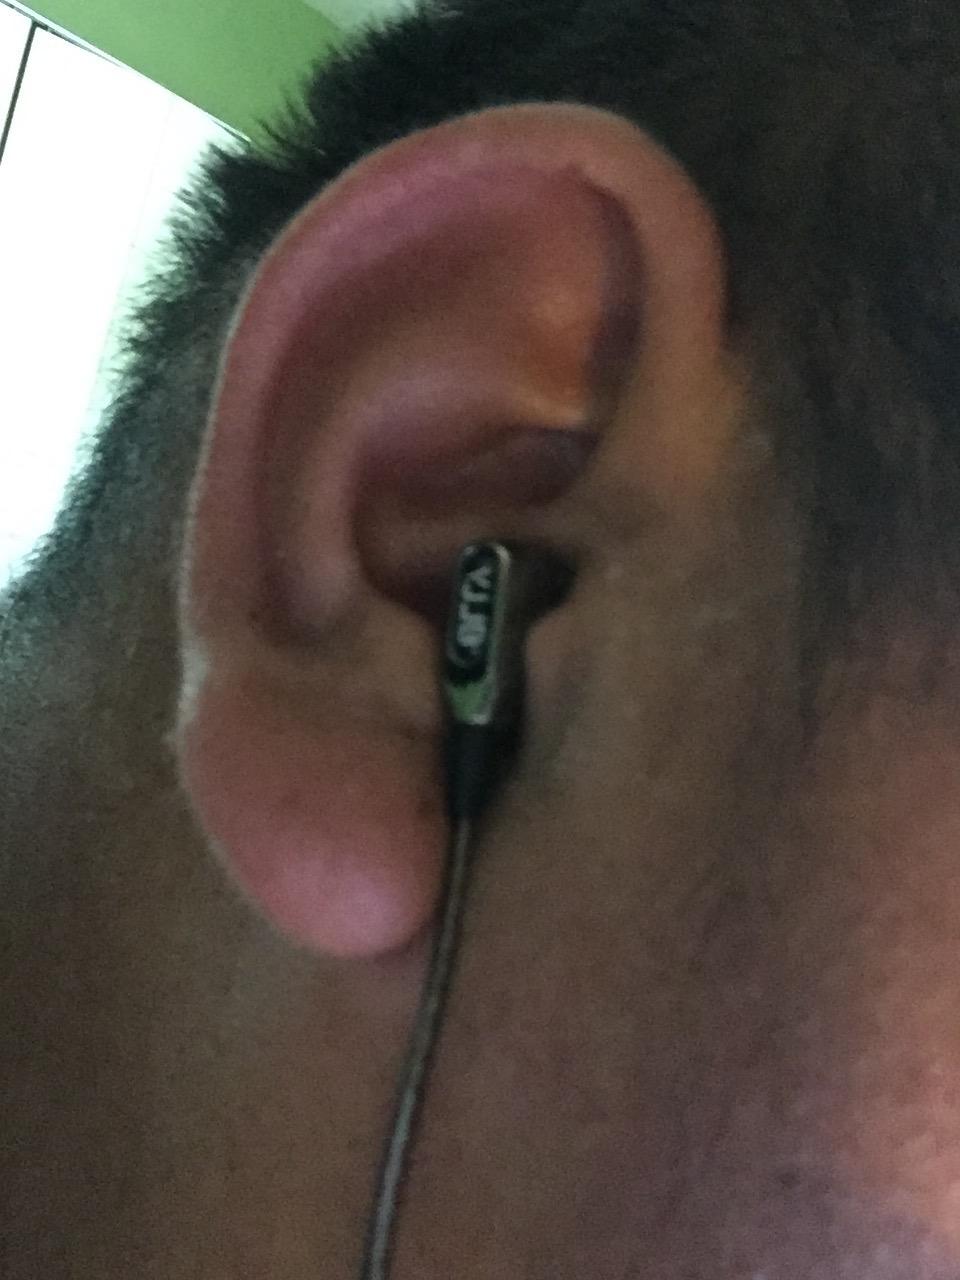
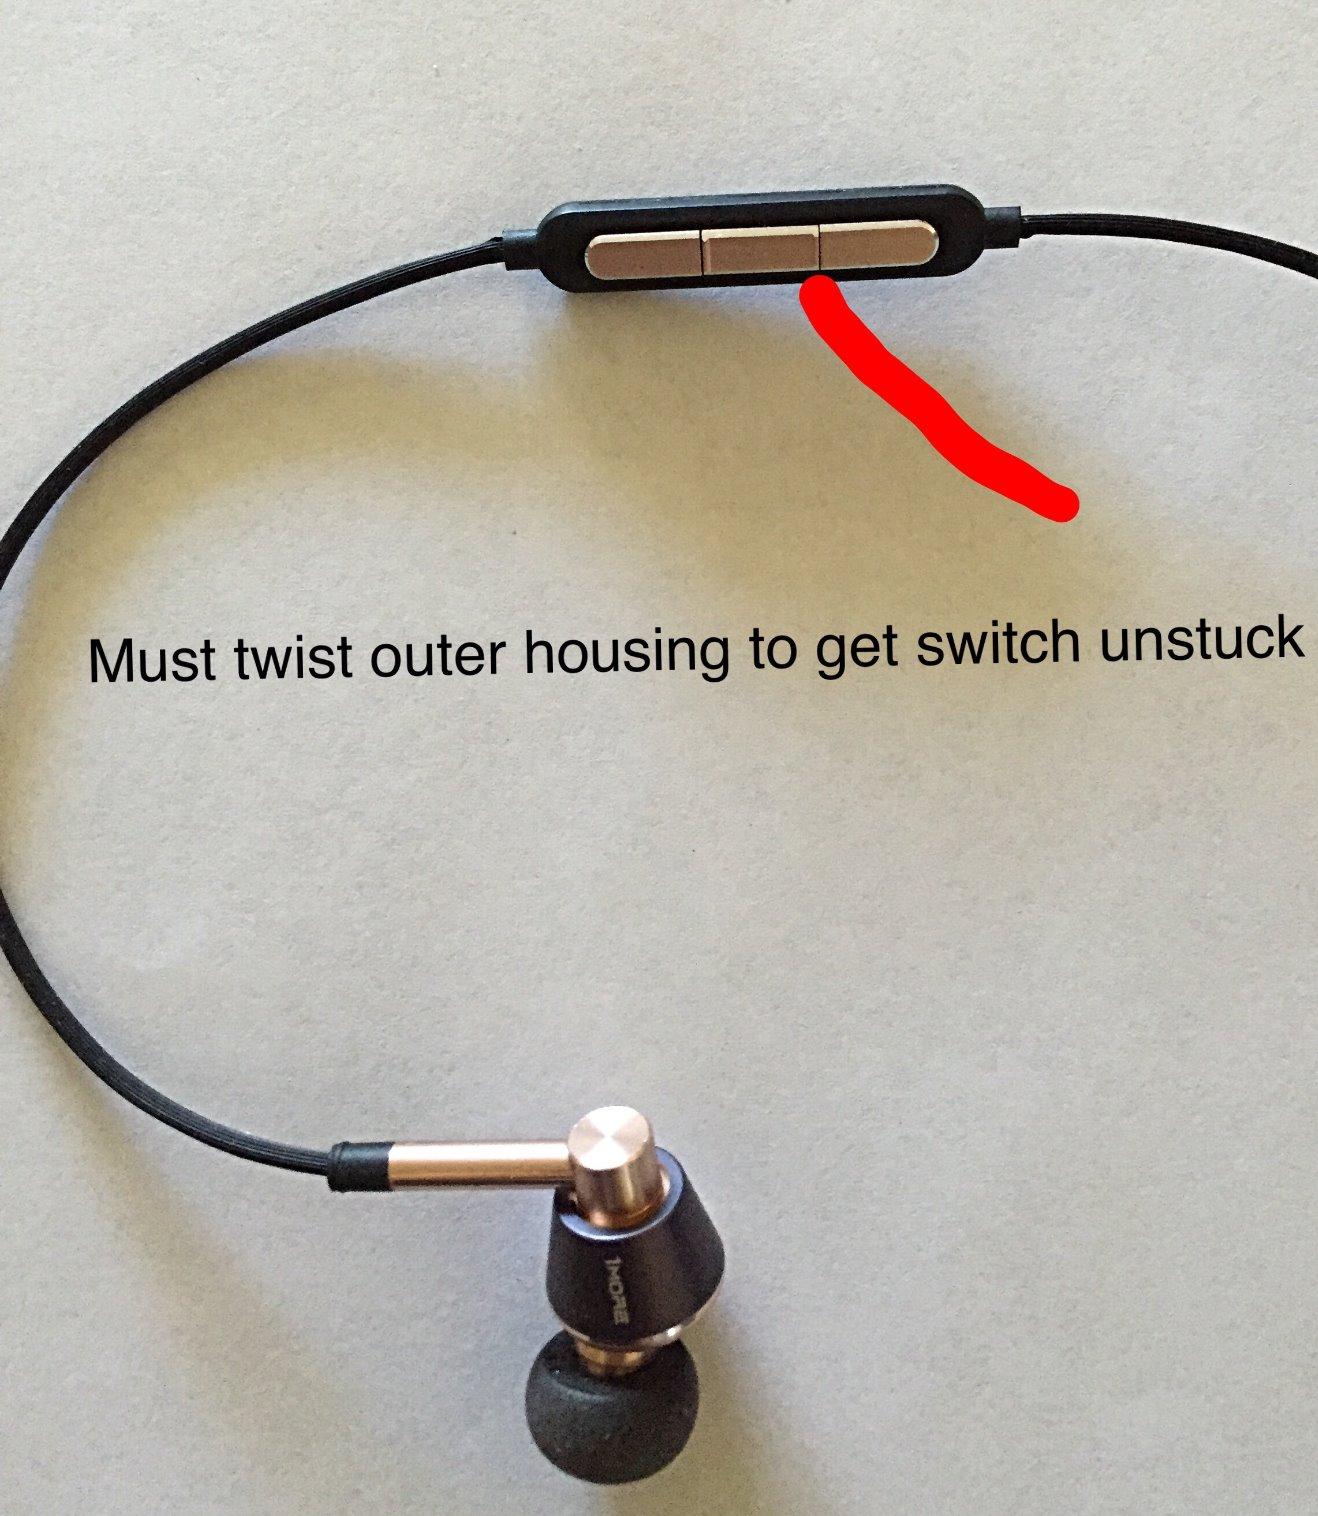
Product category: headphones
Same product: no